Thompson Pond

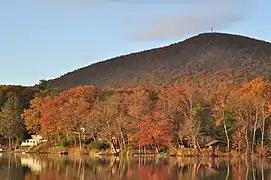
Stissing Mountain from across Stissing Pond; a firetower is visible at the summit

The preserve is open dawn to dusk, every day of the year for passive recreational and educational use. There are hiking trails around the pond and one that goes to the top of Stissing Mountain. There is a firetower at the summit that is open to the public.